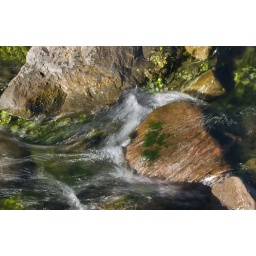
the purest water from a mountain spring, near El volcan.